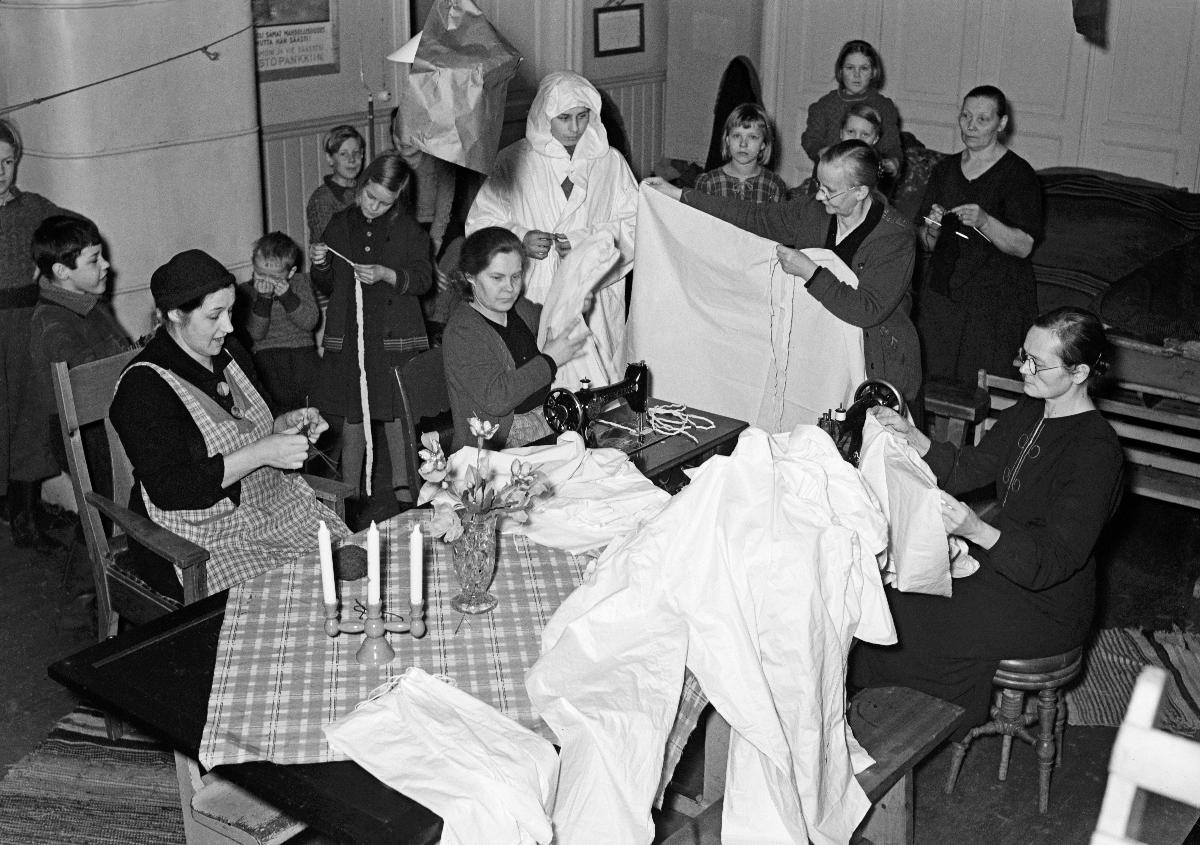
Henkinen väestönsuojelu
Andligt befolkningsskydd; Mental Civil defence
sisällön kuvaus: Henkinen väestönsuojelu. Käsitöitä evakuointileirillä tammikuussa 1940. content description: Mental civil defence. Handicrafting in a refugee camp in January 1940. innehållsbeskrivning: Andligt befolkningsskydd. Handarbete i ett evakueringsläger i januari 1940.
Kuvaaja: Sundström, Hugo, kuvaaja
Vuosi: 1940
Paikka: Suomi
Aiheet: HBL; kotirintama; käsityö (konkreettinen eloton objekti); naiset; henkinen väestönsuojelu; winter war; homefront; civil defence; mental civil defence; women; handicraft; emigrants; talvisota; siirtolaiset; home front; Winter War; migrants; hemmafront; hantverk; kvinnor; vinterkriget; hemmafronten; befolkningsskydd; andligt befolkningsskydd; handarbete; emigranter; migranter